Daniel J. Solove

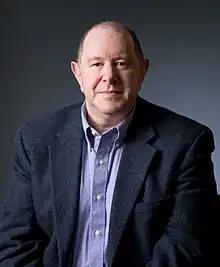

Daniel J. Solove (born 1972) is the Eugene L. and Barbara A. Bernard Professor of Intellectual Property and Technology Law at the George Washington University Law School. He is well known for his academic work on privacy and for popular books on how privacy relates with information technology.